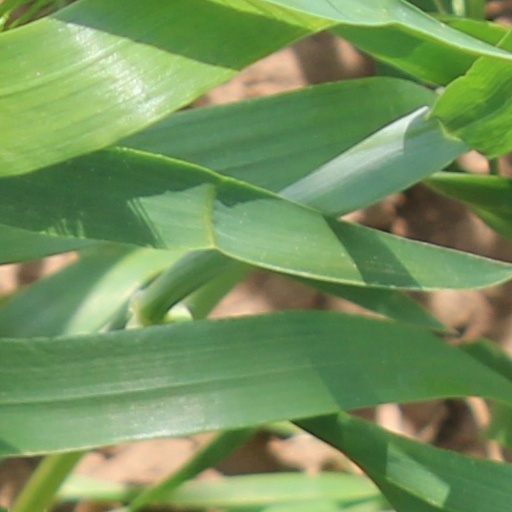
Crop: wheat